Ben Stewart

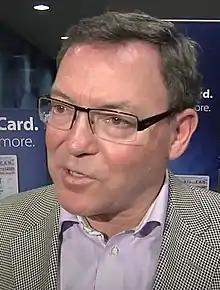
Stewart in 2013

Benjamin Richard Stewart is a Canadian politician, who has represented the riding of Kelowna West in the Legislative Assembly of British Columbia from 2018 until 2024 as a member of BC United (formerly the BC Liberal Party). He previously represented the riding of Westside-Kelowna from 2009 to 2013.